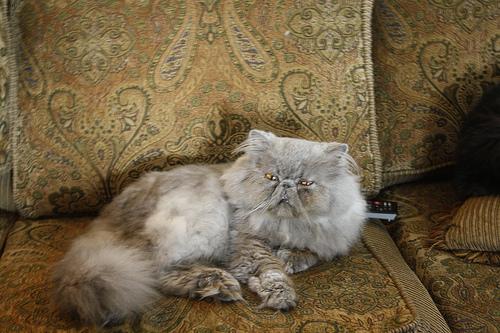
Breed: Persian